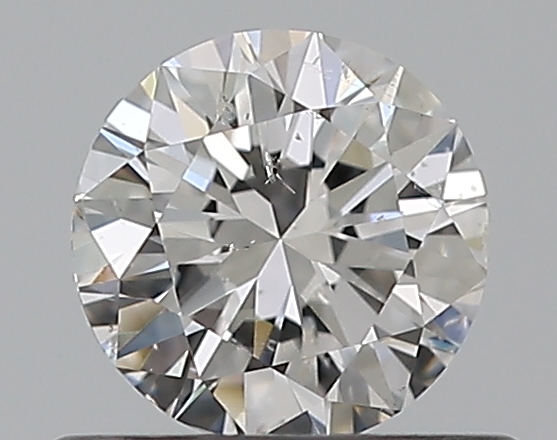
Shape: round
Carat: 0.5
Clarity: SI2
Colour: F
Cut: VG
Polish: EX
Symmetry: GD
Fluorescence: N
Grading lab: GIA
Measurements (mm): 4.99 x 5.05 x 3.13